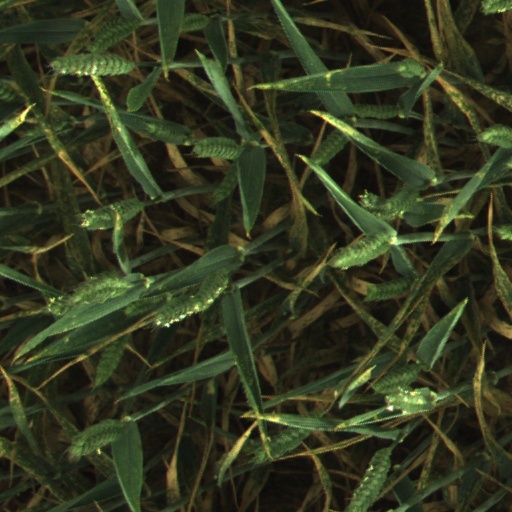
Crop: wheat